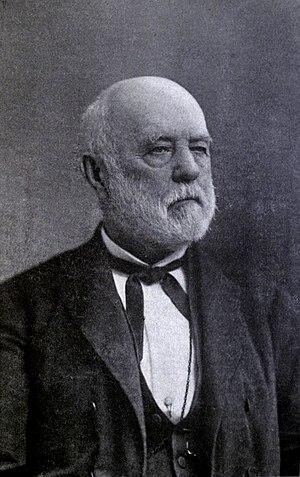
William Samuel Waithman Ruschenberger est un auteur et un médecin-militaire américain, né le 4 septembre 1807 à Cumberland County et mort le 24 mars 1895 à Philadelphie.